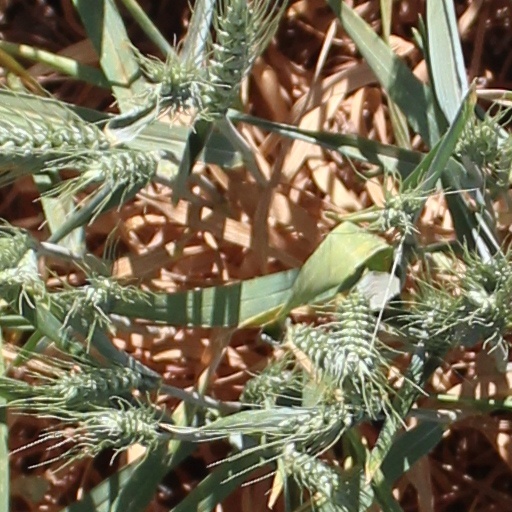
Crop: wheat